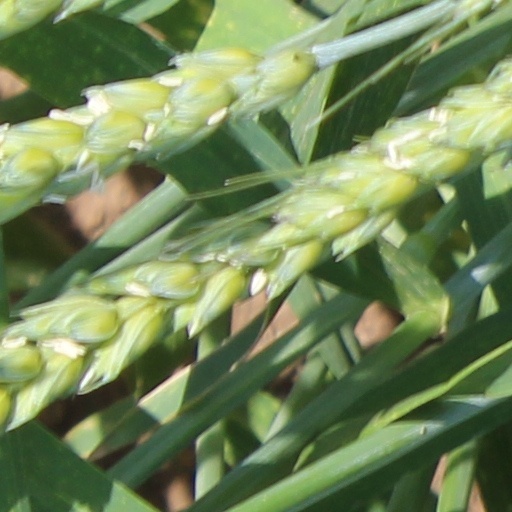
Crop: wheat